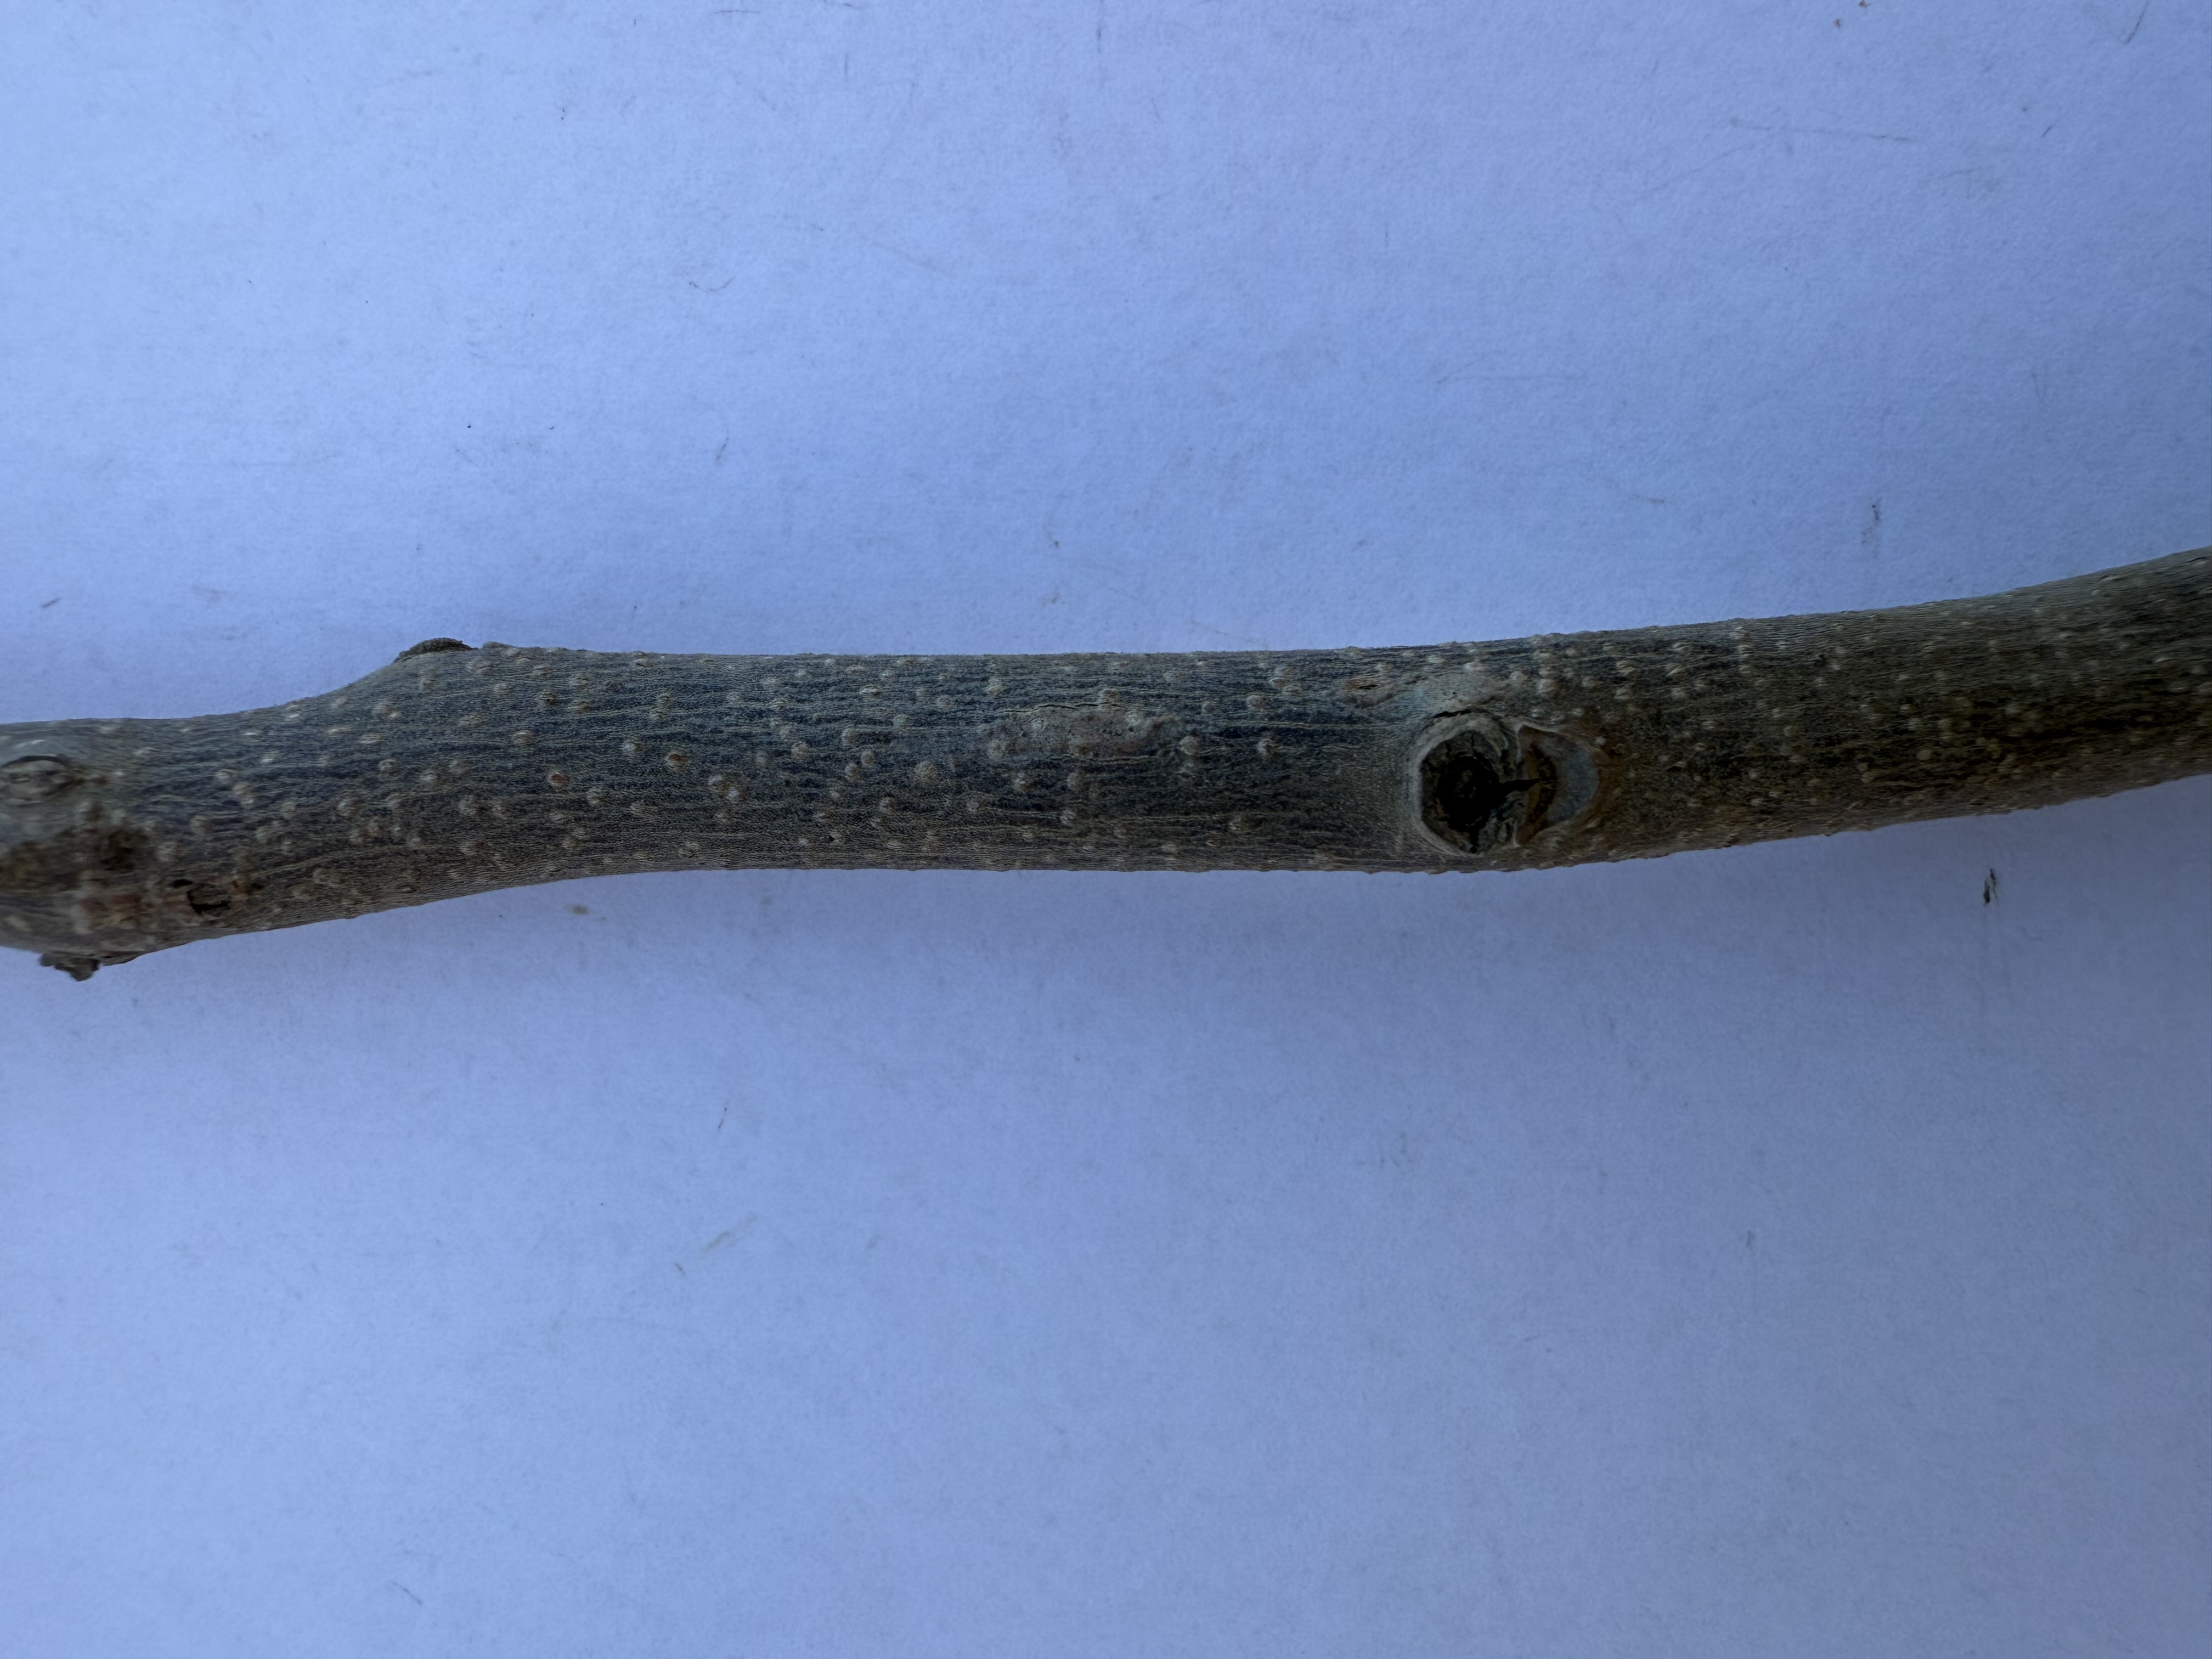
Variety: Chocolate Persimmon